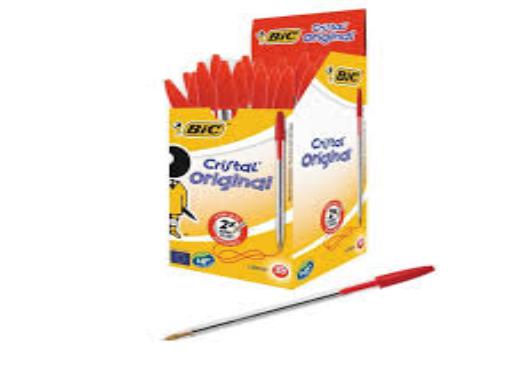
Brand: bic cristal
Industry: Necessities